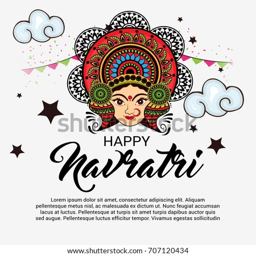
vector illustration of a banner for happy navratri .